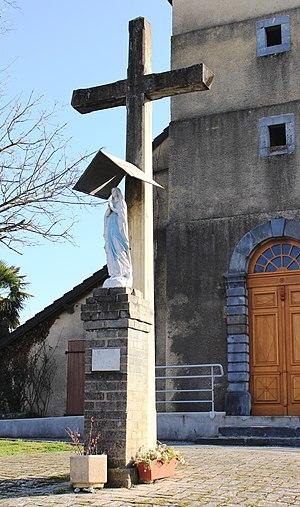
Croix de Marseillan (Hautes-Pyrénées)
Marseillan est une commune française située dans le département des Hautes-Pyrénées, en région Occitanie.